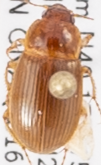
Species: Amara quenseli
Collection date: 2018-07-03
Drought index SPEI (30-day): -1.442
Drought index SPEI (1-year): -1.01
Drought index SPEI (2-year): -0.88